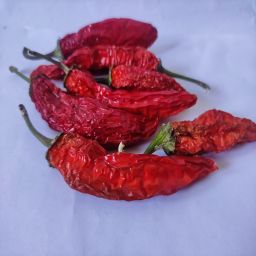
Crop: New Mexico Green Chile
Quality: Dried